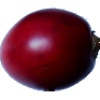
Label: Tamarillo 1